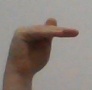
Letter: khaa